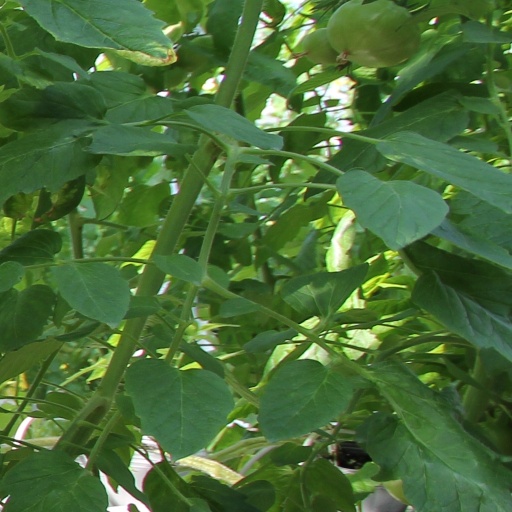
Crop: tomato